Madame Spy (1942 film)

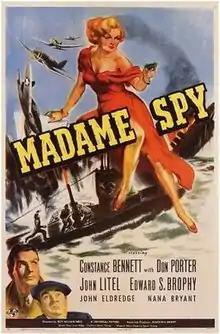

Madame Spy is a 1942 American spy film directed by Roy William Neill and starring Constance Bennett, Don Porter and John Litel. It was produced and distributed by Universal Pictures. The screenplay concerns an American intelligence officer who goes undercover and infiltrates a ring of Nazi spies.